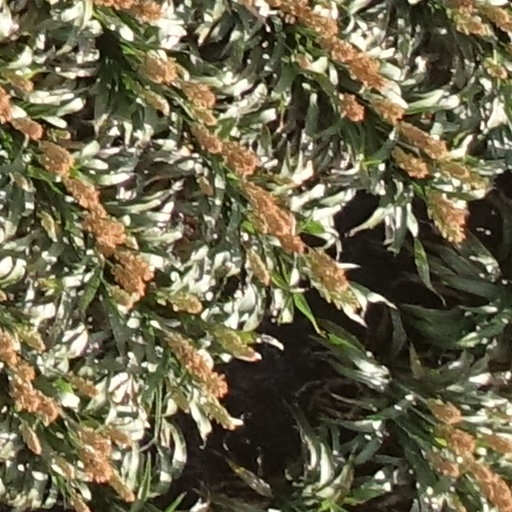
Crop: sorghum